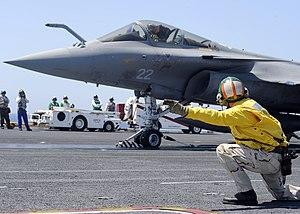
Une catapulte est un dispositif utilisé pour donner à un avion la vitesse nécessaire à son décollage notamment lorsque la piste est trop courte pour qu'il puisse l'atteindre par ses propres moyens, en particulier sur les porte-avions et les porte-aéronefs. Toutefois, des navires plus « conventionnels » ont également été dotés de catapultes pour lancer des hydravions.
Le Rafale de Dassault Aviation est un avion de combat multirôle — qualifié d'« omnirôle » par son constructeur — développé pour la Marine nationale et l'Armée de l'air françaises, livré à partir du 18 mai 2001 et entré en service en 2002 dans la Marine.